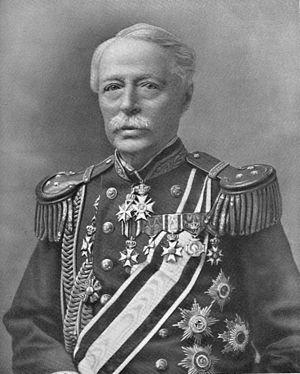
François de Casembroot est un officier de la marine royale néerlandaise.